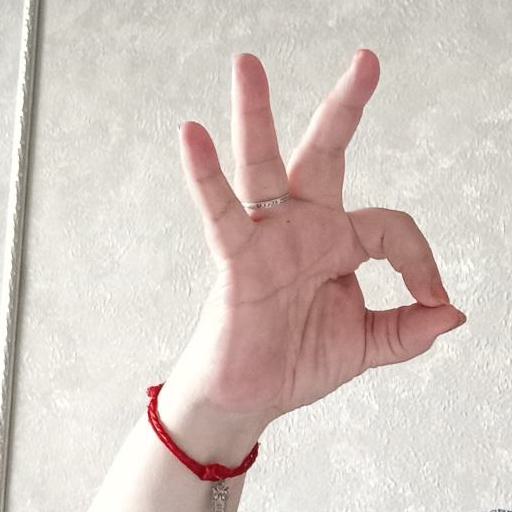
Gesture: ok